Keith Henderson (artist)

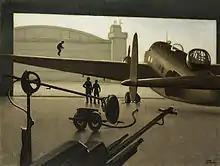
"An Improvised Test of an Under-carriage" by Keith Henderson

At the start of the Second World War, Henderson was one of the first two artists, alongside Paul Nash, appointed as a full-time salaried artist to the Air Ministry by the War Artists' Advisory Committee, WAAC. Henderson was sent to RAF bases in Scotland but was frustrated to find that William Rothenstein, although not contracted to WAAC at the time, had already visited many of the same bases and made many of the portrait drawings Henderson was due to paint. This led Henderson to concentrate on ground crew, aircraft hangars, repair shops and runways. Although the painting "An Improvised Test of an Under-carriage" provoked fury in the Air Ministry and contributed to Henderson's six-month contract not being extended, it was among the artworks shown at the first WAAC "Britain at War" exhibition at the Museum of Modern Art in New York in May 1941. The painting shows a man jumping up and down on the wing of a Lockheed Hudson to test the undercarriage.